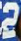
Number: 2